Orleana Hawks Puckett

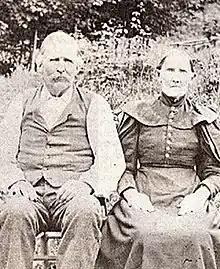
John and Orlena Puckett, circa 1912

Orleana Hawks Puckett (c. 1844 – 1938) was an American midwife in the mountains of Patrick and Carroll County, Virginia. In 2012,l Puckett was posthumously honored as one of the Library of Virginia's "Virginia Women in History".